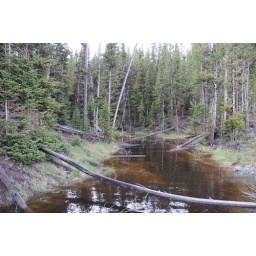
Really yechy water next to the road - there was a colvert under the road between this and the lake.